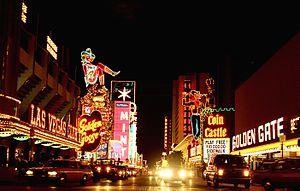
Une enseigne est une indication signalétique, sous forme d'objet ou de panneau, lumineux ou non, à caractère informatif, publicitaire ou décoratif, voire les trois, généralement à destination du public. L'enseigne porte par exemple un emblème, une inscription, un objet symbolique dont il peut éventuellement prendre la forme, etc.